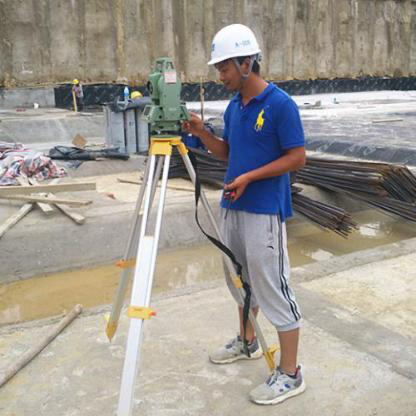
Objects in the image:
label: helmet